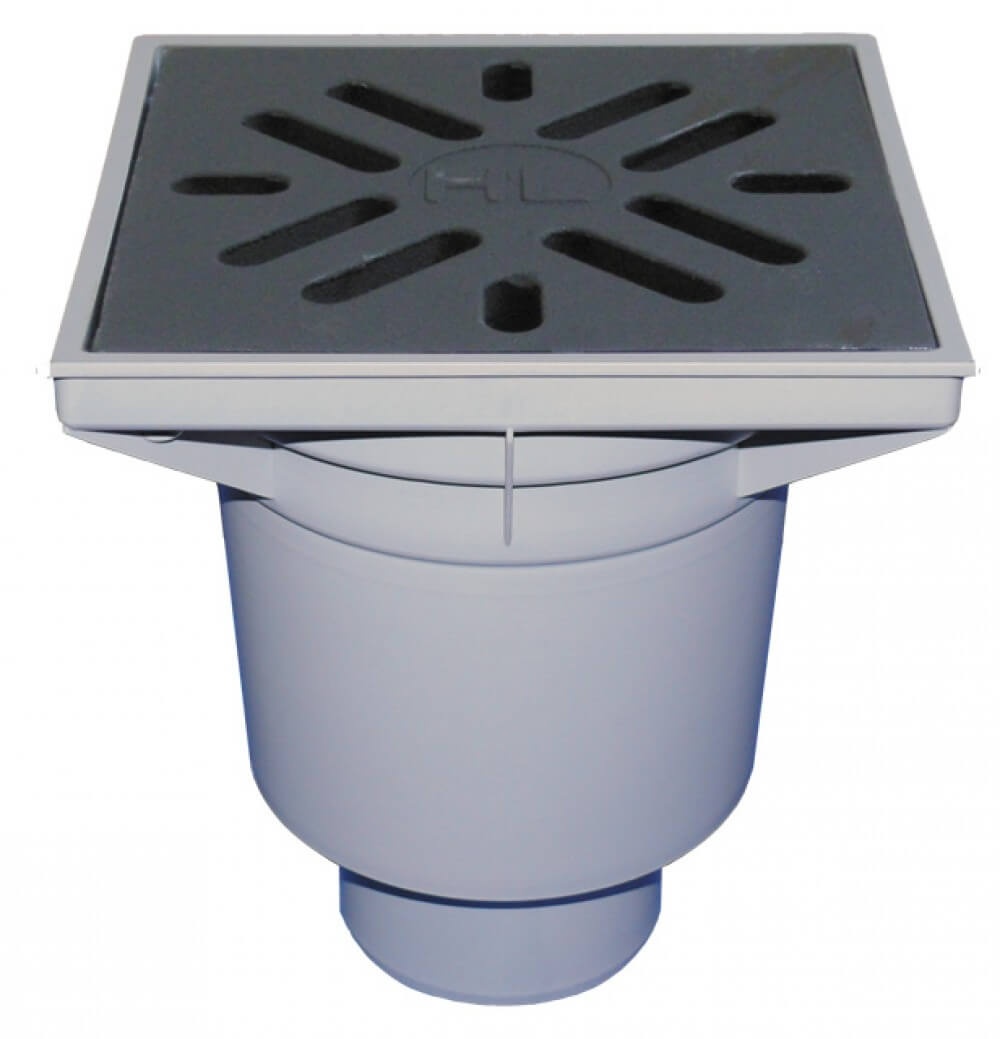
HL606 vertikalni dvorišni slivnik DN110, jednodelni
HL606 HL veliki slivnik PERFEKT, sa plastičnim okvirom i liveno-gvozdenom rešetkom, i klapnom za blokadu neprijatnih mirisa DN110/160. HL krovni slivnik,sa izolacionom prirubnicom, spojnim INOX elementom i hvatačem lišća. Naziv proizvoda: HL606 Proizvođač: Hutterer- Lechner GmBH Zemlja porekla: Austrija Uvoznik: Hiposistem d.o.o. Protok 4.30 l/s Materijal PP (Polipropilen) Priključak DN110 ili DN160 Izlaz Vertikalno Ulivna rešetka 226 x 226 mm, Liveno gvožđe Zatvarač neprijatnih mirisa Klapna za blokadu neprijatnih mirisa Standard EN 1253 Klasa nosivosti A - max. 1.5 t
Brand: Hiposanit - Oprema za Kupatila Novi Sad/ Tuš kabine, kade, slavine, HL slivnici
Category: Hardware > Plumbing > Plumbing Fixture Hardware & Parts > Drains > Floor Drains